Electorate of Saxony

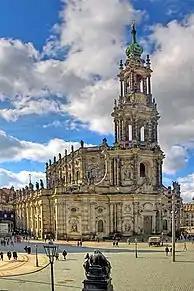
The Dresden Cathedral

The luxurious life at court eventually exceeded the economic capacity of the state and was ultimately financed at the expense of military strength. The financial problems led to the abandonment of important positions in central Germany. Electoral Saxony's overextension favored the rise of Brandenburg-Prussia to become the second major German and Protestant power in the Empire.